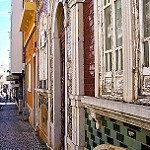
Scene: Outdoor